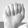
ASL letter: A